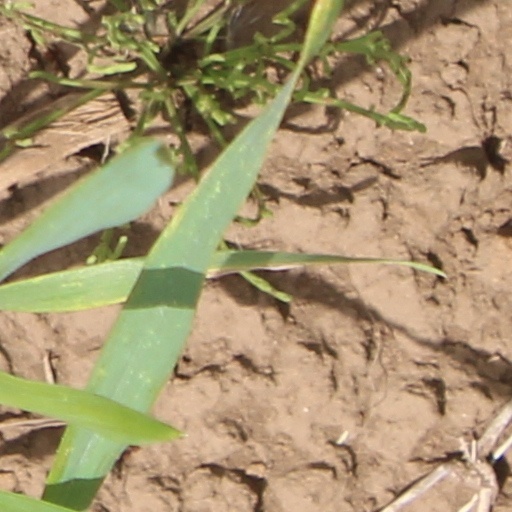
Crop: wheat